Ruud Boffin

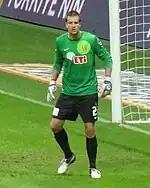
Boffin with Eskişehirspor in 2012.

In May 2012, he signed for Turkish club Eskişehirspor. On 25 September 2016, he scored a goal by a direct free-kick from his own half at TFF First League game against Ümraniyespor, which ended 2–0.